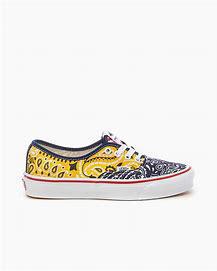
Brand: Vans
Model: UA OG Authentic LX